International Volunteer Day

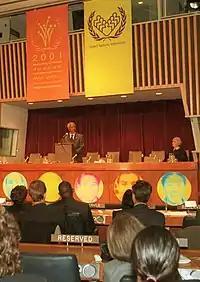

The International Volunteer Day for Economic and Social Development (5 December), more commonly referred to as International Volunteer Day (IVD), is an international observance mandated by the UN General Assembly in 1985. It offers an opportunity for volunteer-involving organizations and individual volunteers to promote volunteerism, encourage governments to support volunteer efforts, and recognize volunteer contributions to the achievement of the Sustainable Development Goals (SDGs) at local, national, and international levels. International Volunteer Day is marked and supported by the United Nations Volunteers (UNV) programme. UNV coordinates a campaign to promote IVD every year.